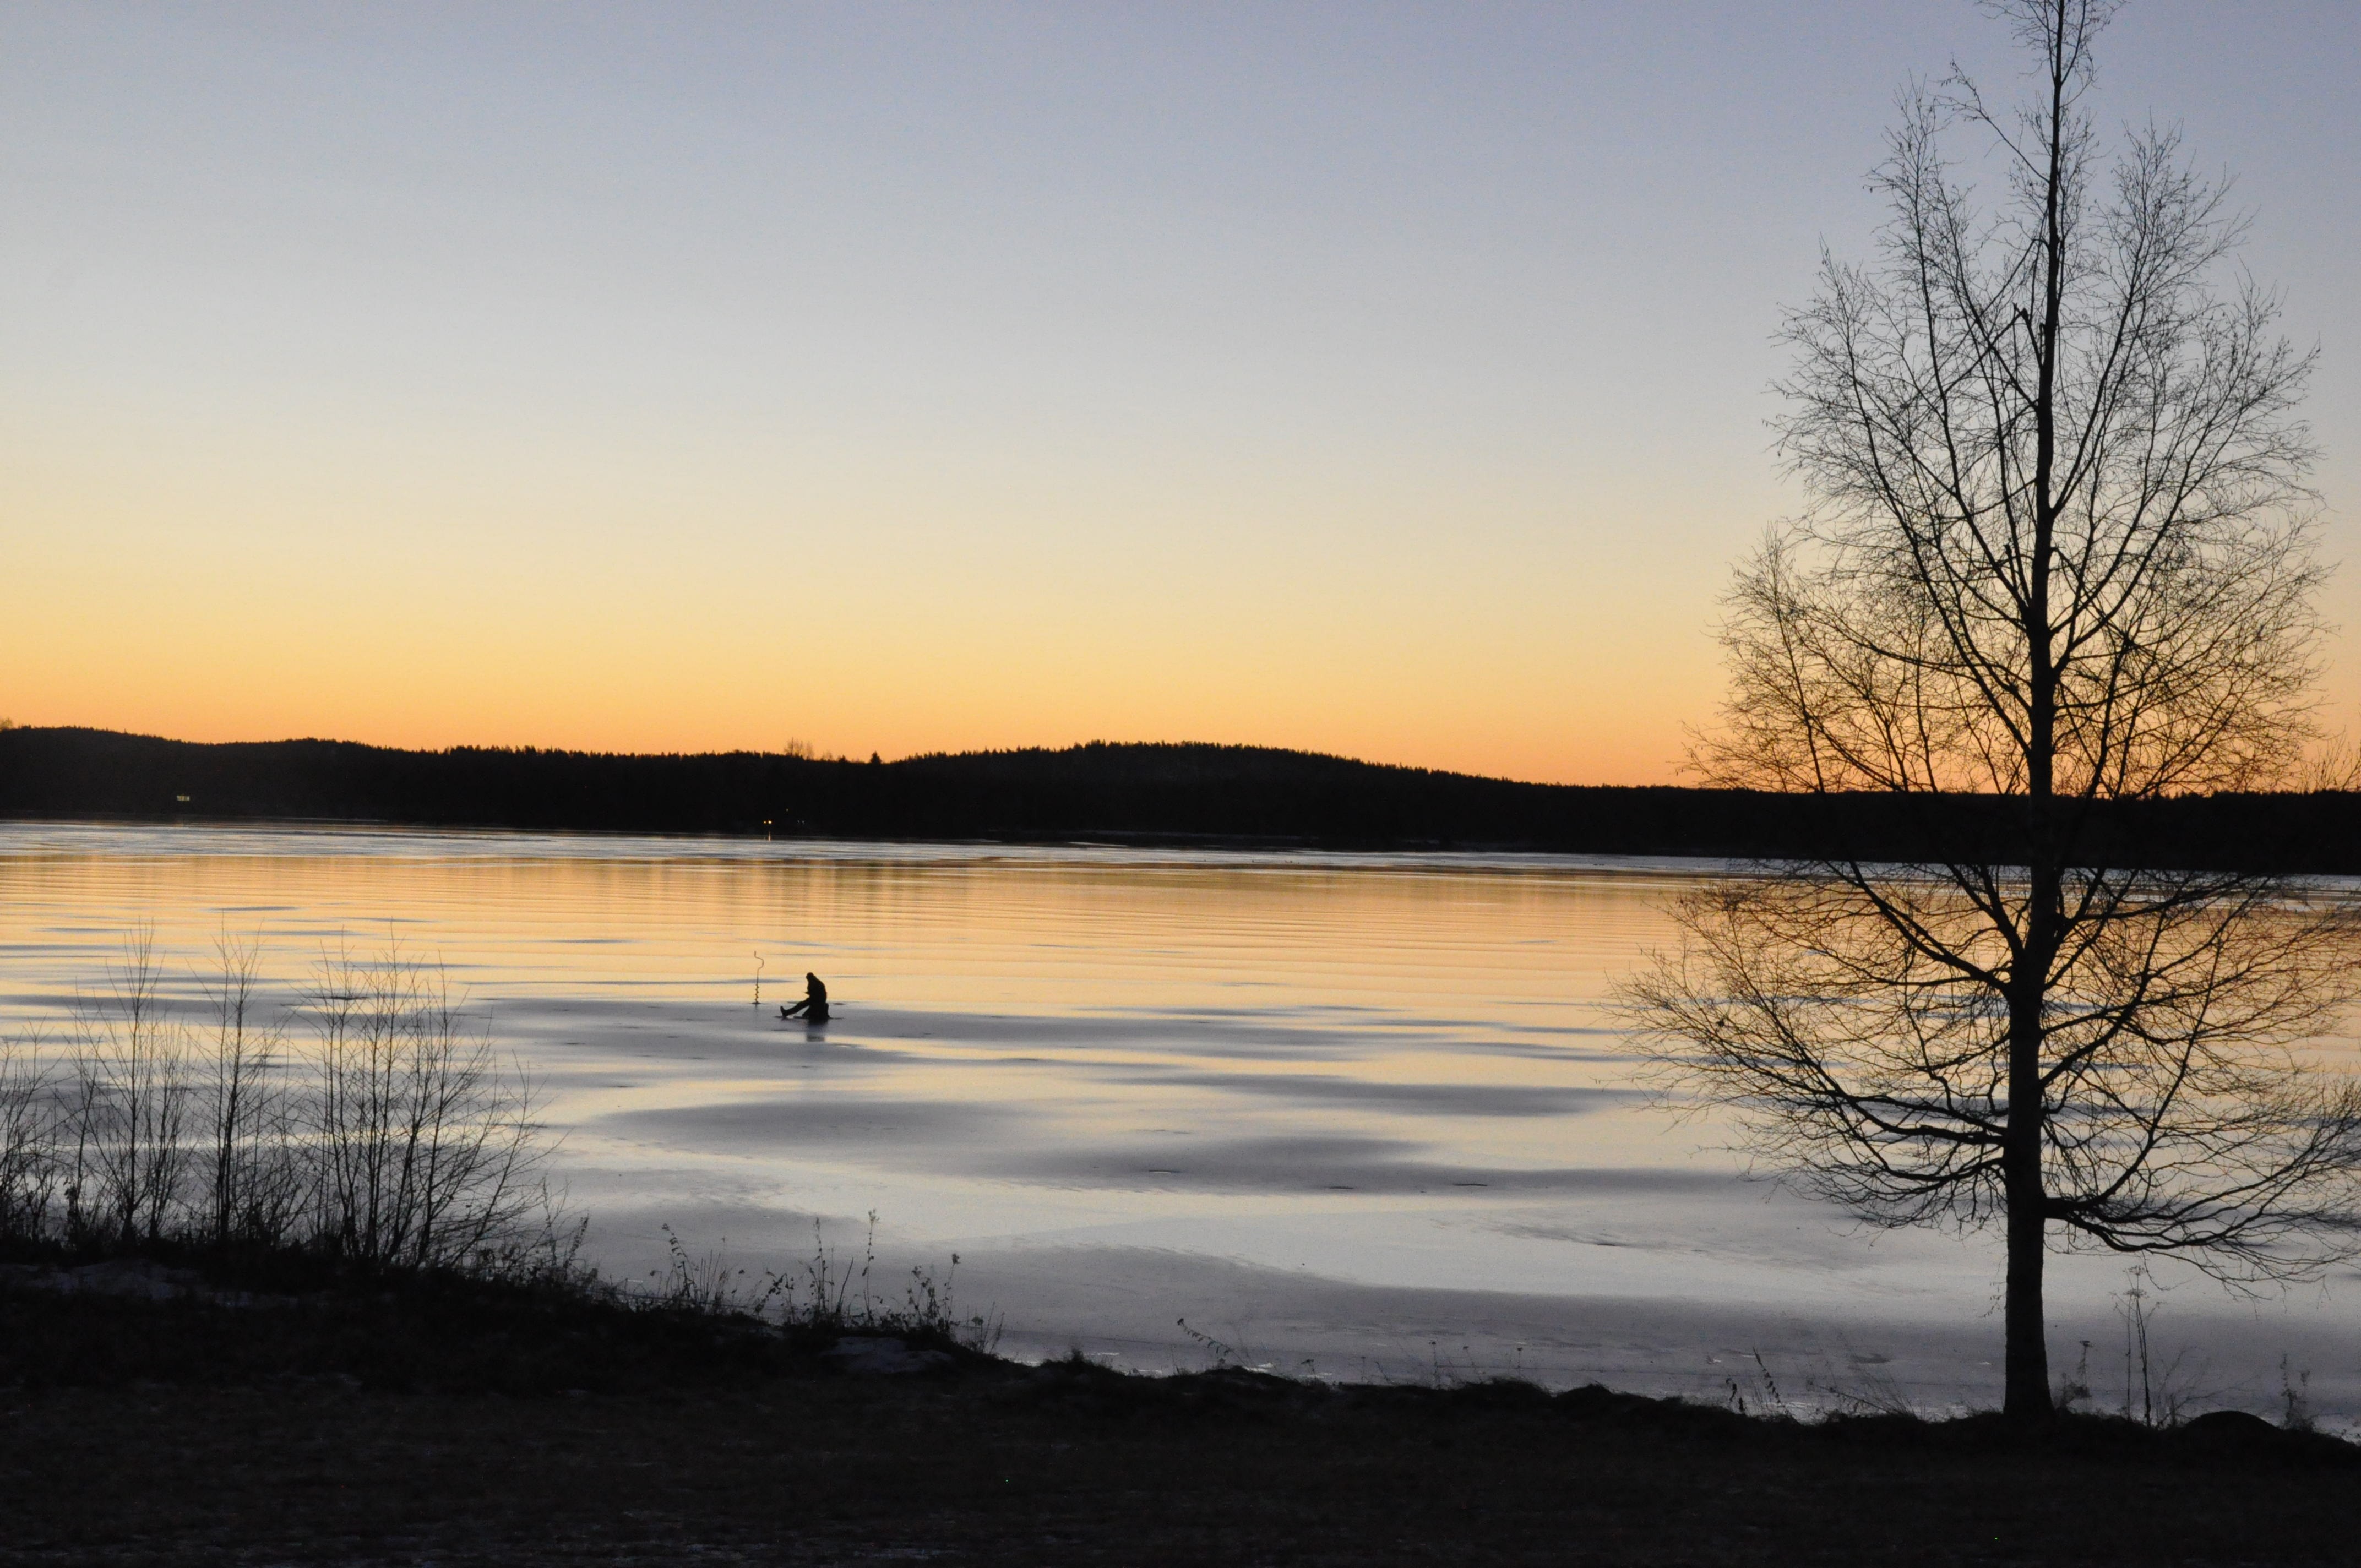
landscape, tree, water, nature, horizon, snow, winter, cloud, sun, sunrise, sunset, mist, sunlight, morning, lake, dawn, river, dusk, ice, evening, reflection, reservoir, season, loch, atmospheric phenomenon, pilkkij